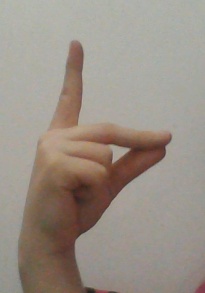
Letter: ta